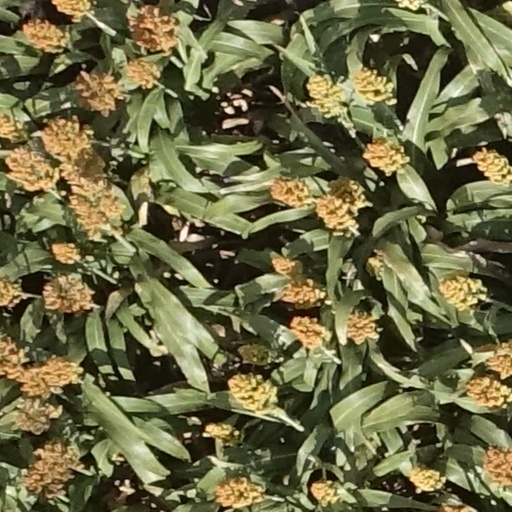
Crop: sorghum